Giuseppe Marchi (footballer)

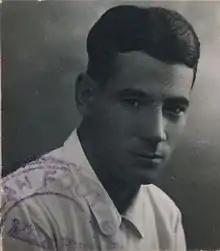

Giuseppe Marchi (2 February 1904 – 17 July 1967) was an Italian professional footballer, who played as a midfielder.